Julie Mintz

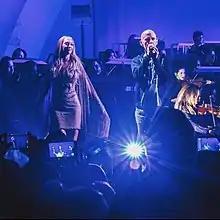
Julie Mintz (left) performs with Moby (right) at the Hollywood Bowl in Los Angeles, California

Julie Mintz is an American alternative singer-songwriter, musician, and actress. The south Texas-bred, Los Angeles-based singer-songwriter joined Moby's band as a backup singer and keyboardist in 2011. In 2015, Moby produced her debut EP "The Thin Veil" culled from a collection of over fifty songs Mintz had written before joining his band. The sound has been described as Gothic Americana, while "Entertainment Weekly" calls Mintz's music "an elegant and bewitching blend of Americana and orchestral pop that sits somewhere between Gillian Welch and Lana Del Rey."